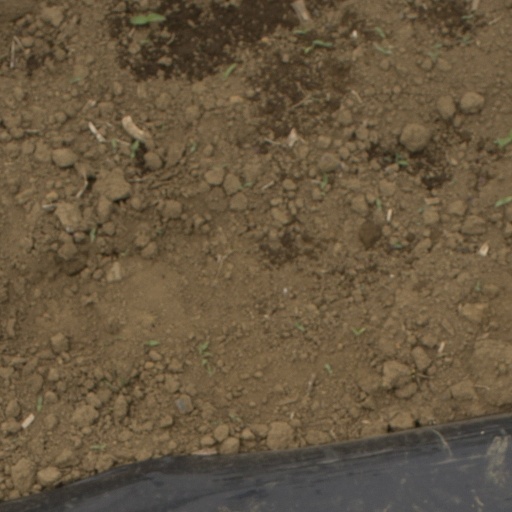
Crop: Jerusalem artichoke